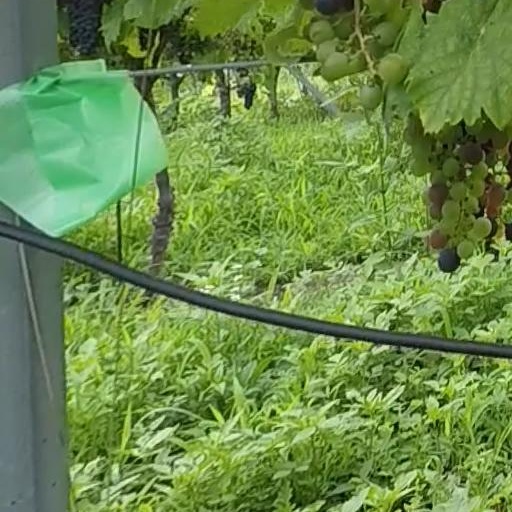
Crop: grape